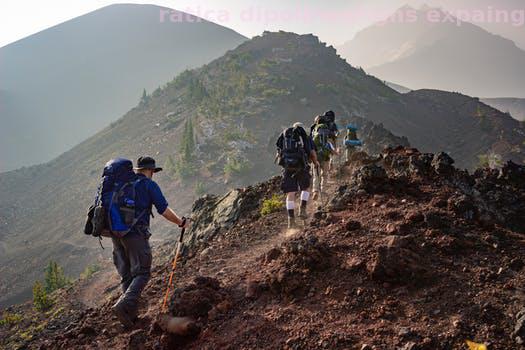
Label: Watermark